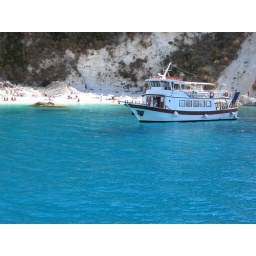
A sight seeing boat near Vasiliki beach at the south coast of the island of Lefkas.